Mean value theorem

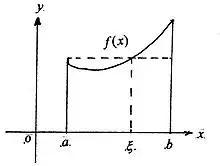
Geometrically: interpreting f(c) as the height of a rectangle and "b"–"a" as the width, this rectangle has the same area as the region below the curve from "a" to "b"

This follows at once from the fundamental theorem of calculus, together with the mean value theorem for derivatives. Since the mean value of "f" on ["a", "b"] is defined as